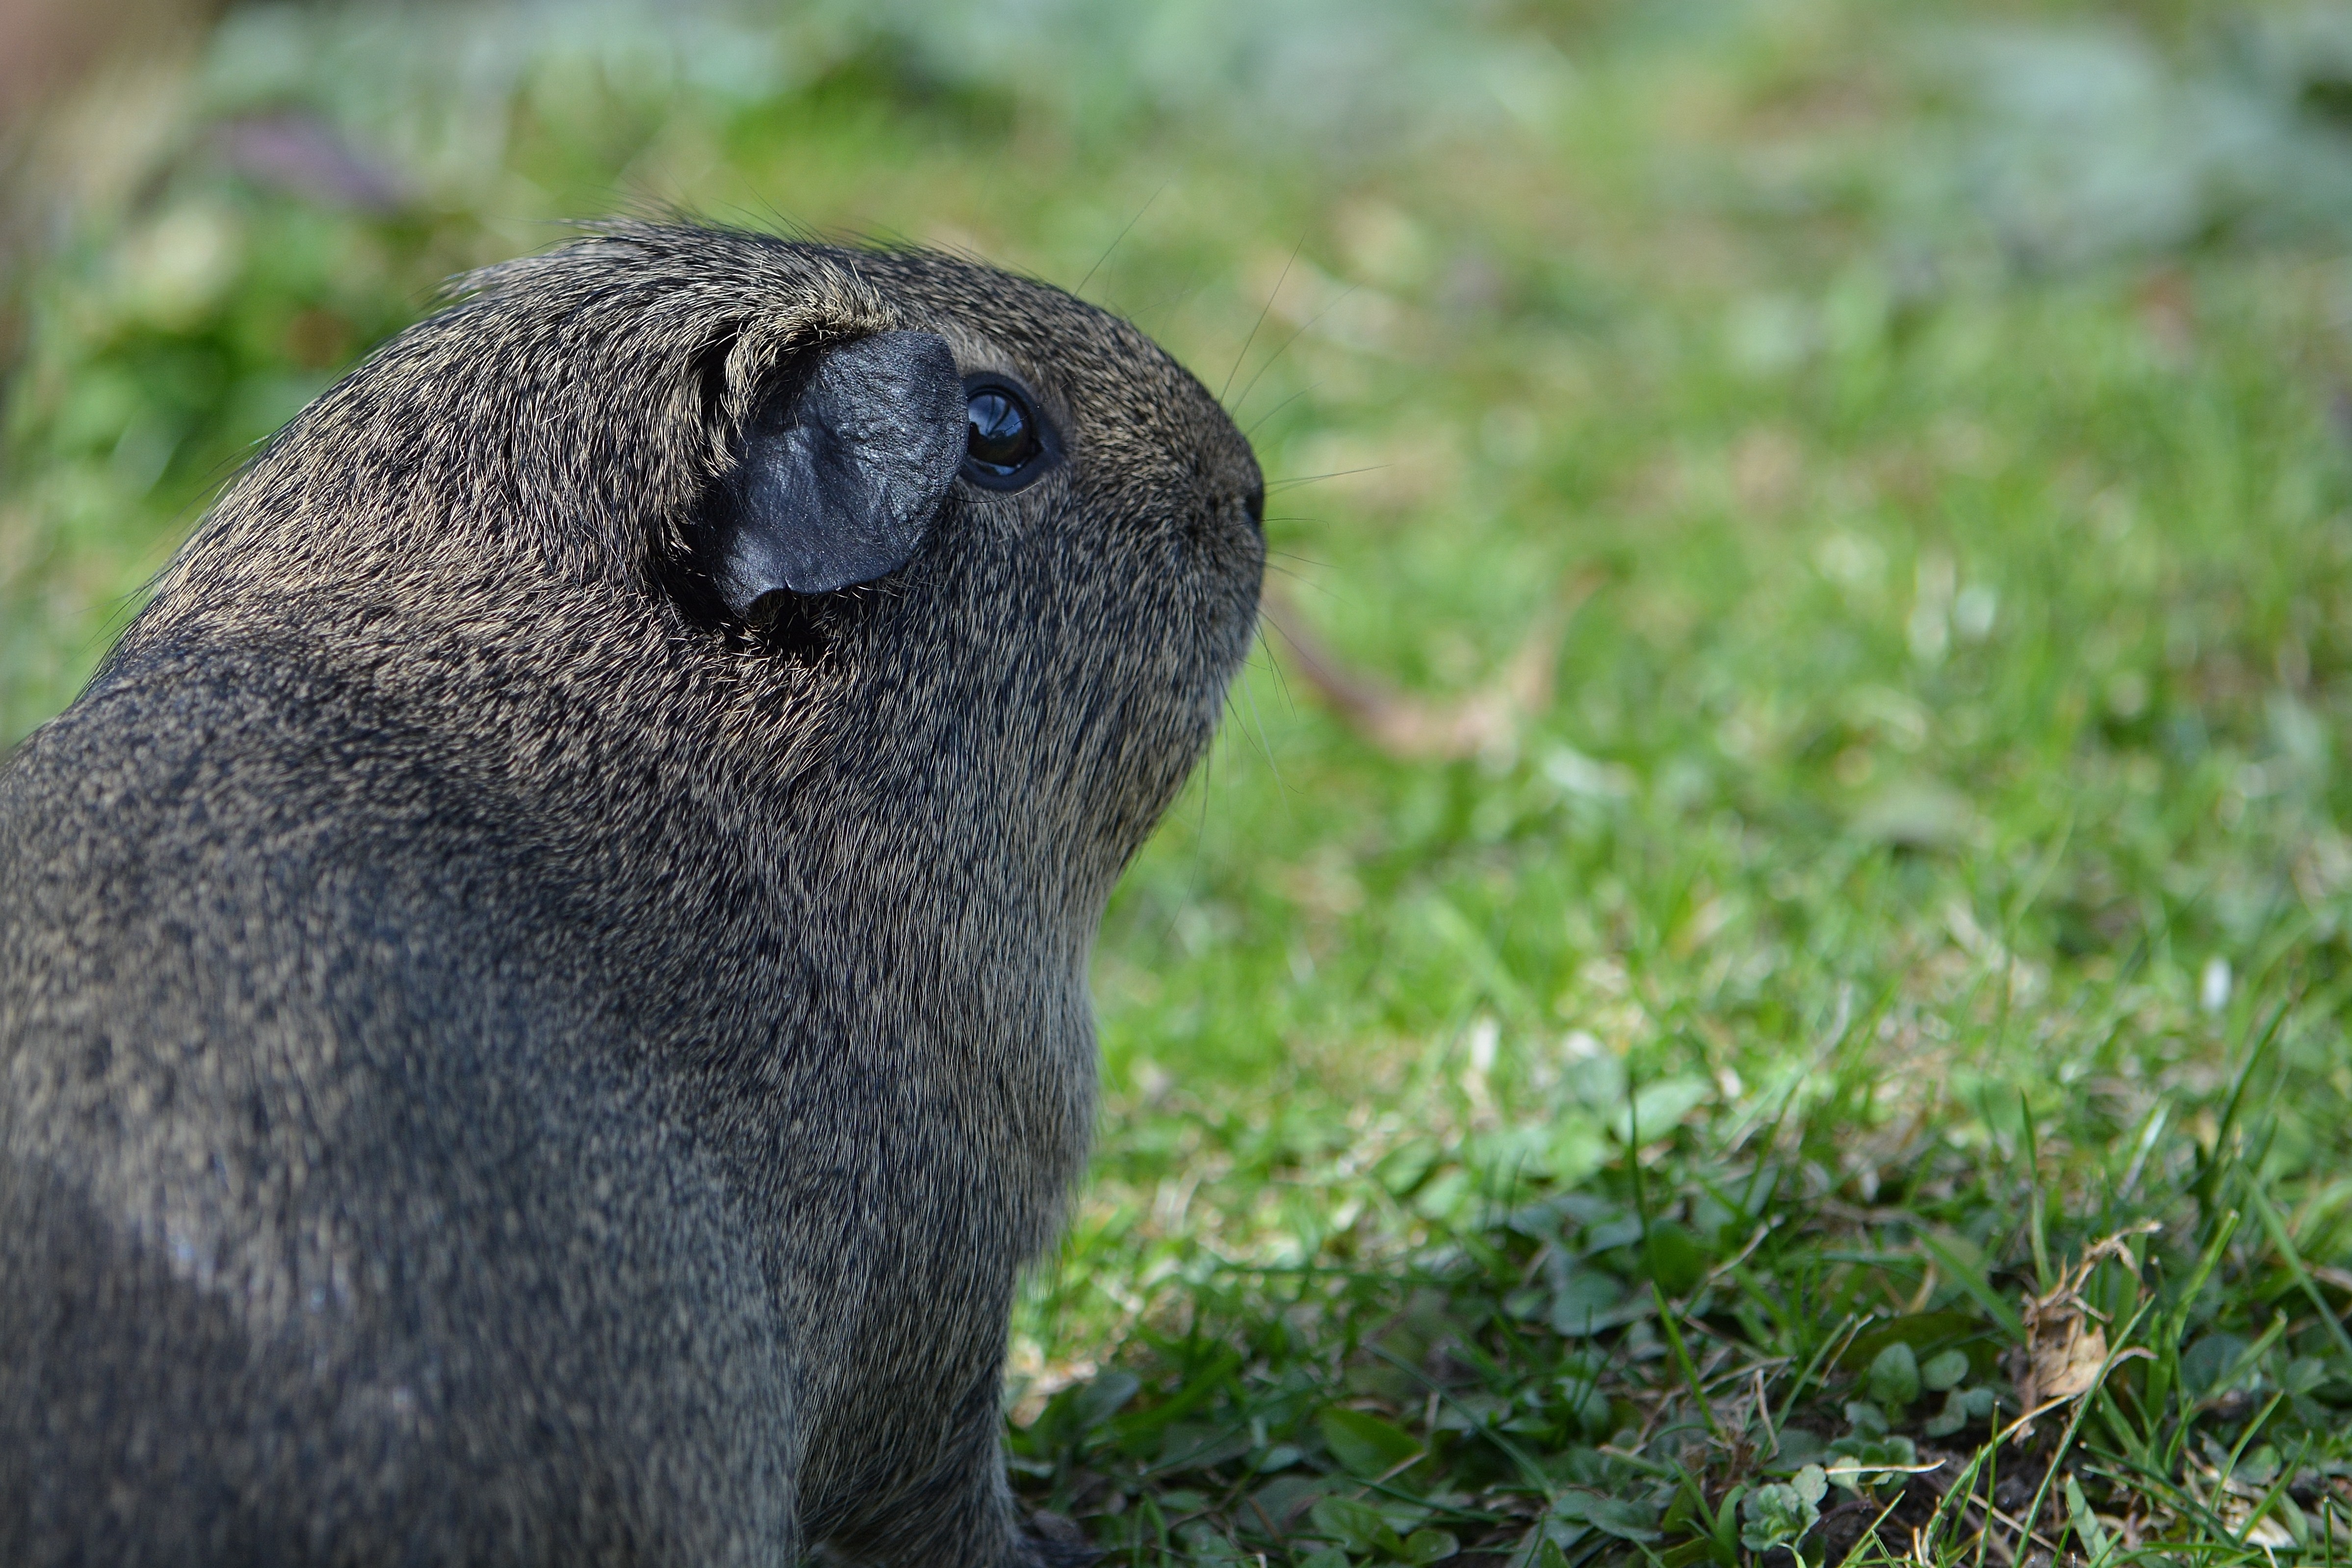
bird, animal, cute, wildlife, zoo, mammal, rodent, fauna, guinea pig, vertebrate, marmot, smooth hair, lemonagouti